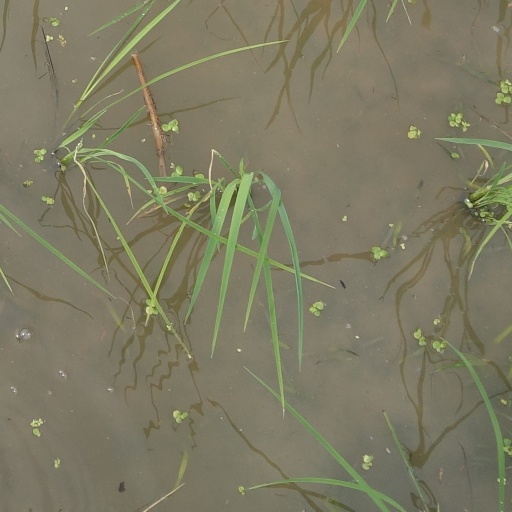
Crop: rice